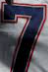
Number: 7